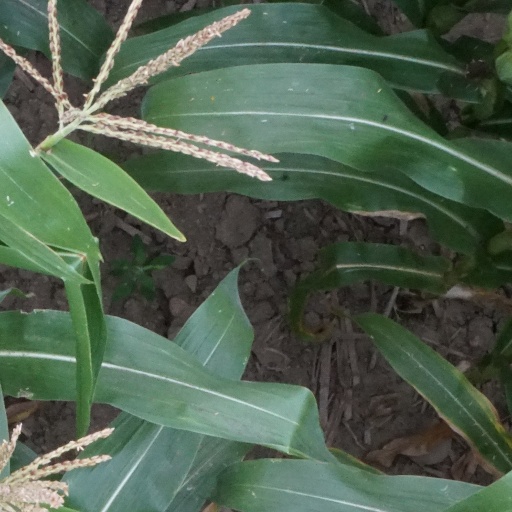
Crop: maize; corn